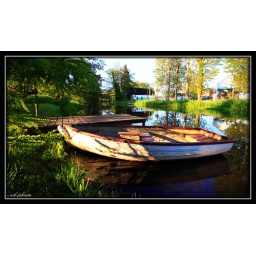
rowing boat on the river bure in coltishall,norfolk